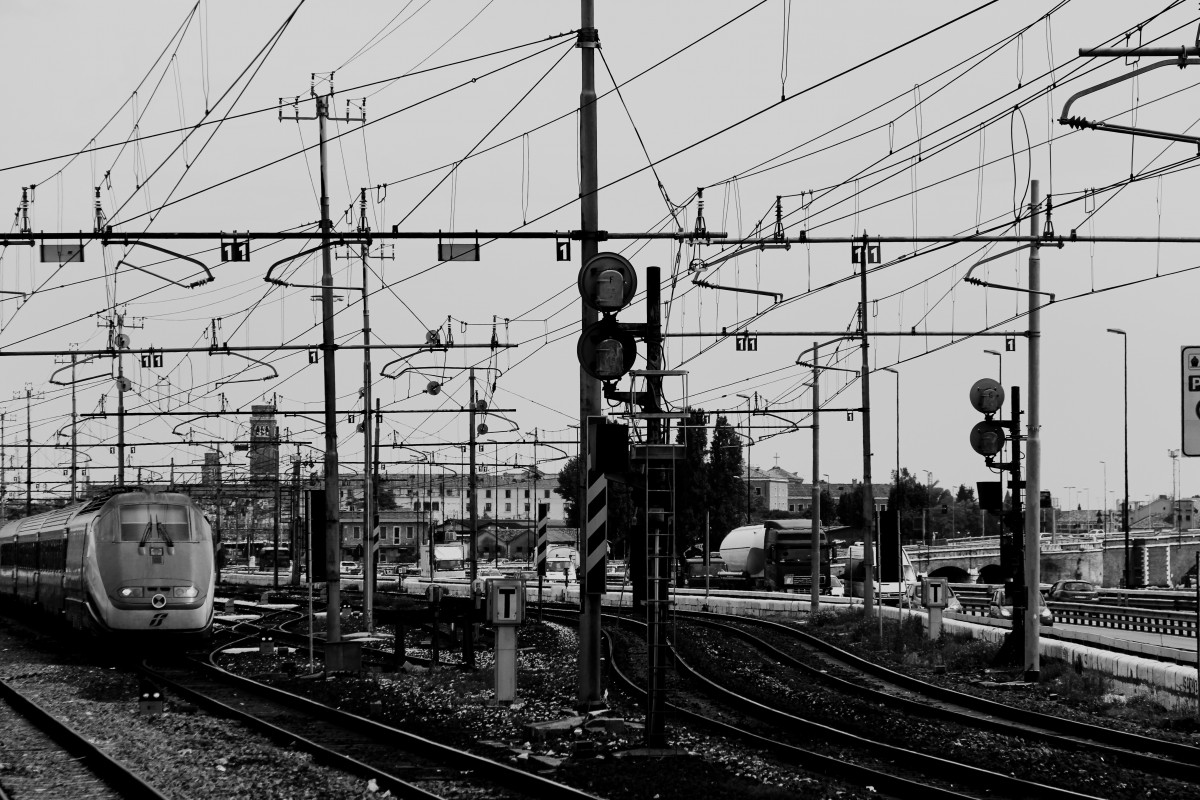
Tags: track, railway, railroad, train, wire, line, vehicle, electricity, locomotive, rail transport, urban area, monochrome photography, residential area